Wild Westing

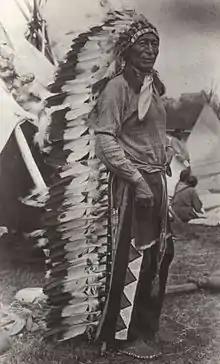
Chief Iron Tail was one of the most famous Native American celebrities of the late 19th and early 20th centuries. Professional photographers circulated his image across the continents.

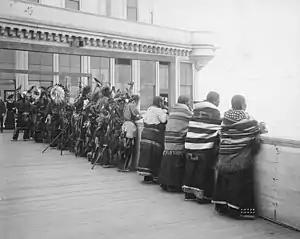
Wild Westers with Buffalo Bill's Wild West, Cliff House, San Francisco, 1902. Wild Westing offered adventure and personal time, and performers traveled to the great cities of the world.

Between 1887 and World War I, over 1,000 Native Americans went "Wild Westing" with Buffalo Bill's Wild West. Most Wild Westers were Oglala Lakota from Pine Ridge, South Dakota, the first Lakota people to go Wild Westing.